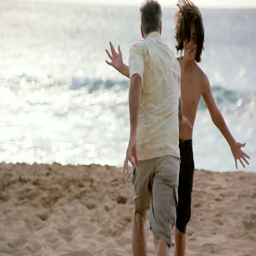
a father and son playing tag on a beach